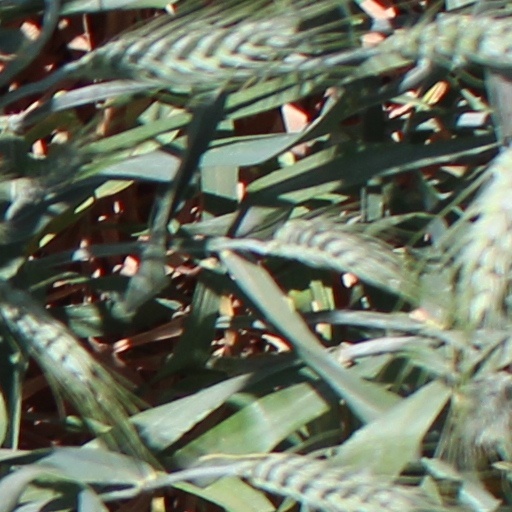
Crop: wheat